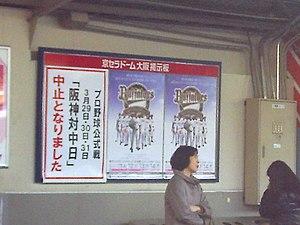
Le séisme de 2011 de la côte Pacifique du Tōhoku au Japon est un tremblement de terre d'une magnitude 9,1, survenu au large des côtes nord-est de l'île de Honshū le 11 mars 2011. Son épicentre se situe à 130 km à l'est de Sendai, chef-lieu de la préfecture de Miyagi, dans la région du Tōhoku, ville située à environ 300 km au nord-est de Tokyo. L'intensité sismique maximale est enregistrée à Kurihara et s'élève à 7 sur l'échelle de Shindo. Il a engendré un tsunami dont les vagues ont atteint une hauteur estimée à plus de 30 m par endroits. Celles-ci ont parcouru jusqu'à 10 km à l'intérieur des terres, ravageant près de 600 km de côtes et détruisant partiellement ou totalement de nombreuses villes et zones portuaires.